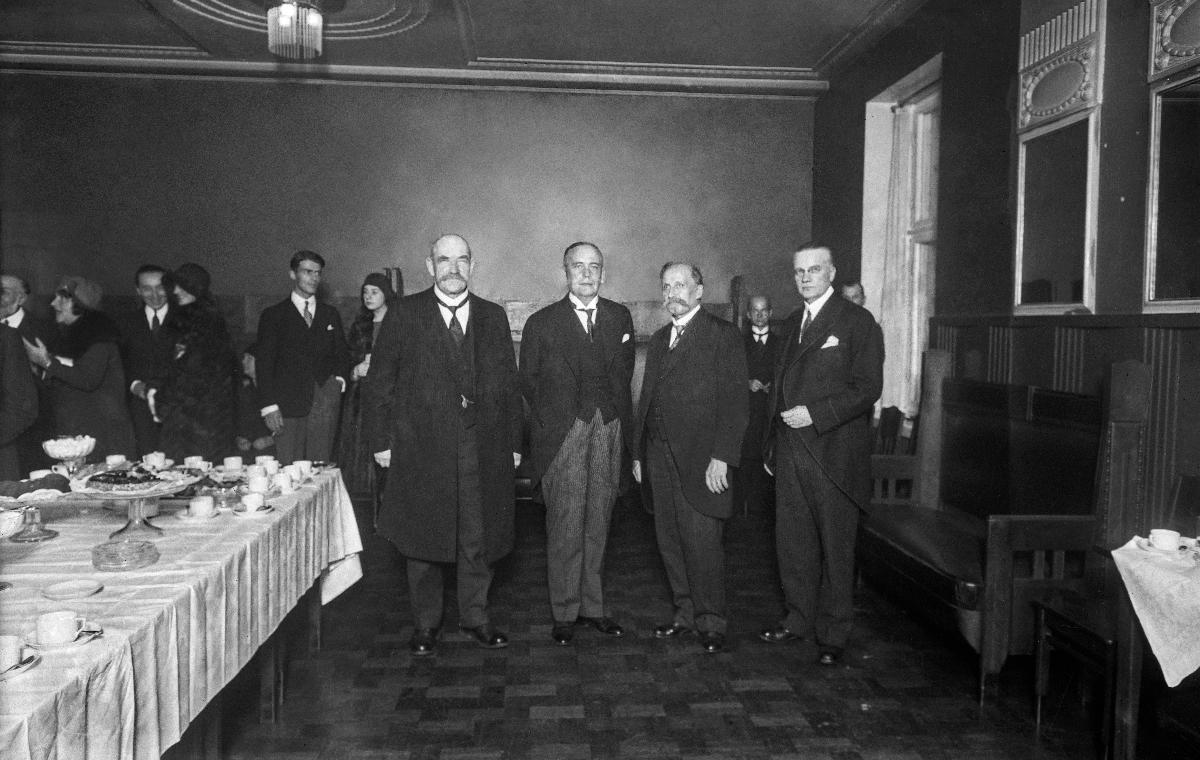
Eduskunnan avajaiset
Riksdagens öppnande; Opening of the Parliament
sisällön kuvaus: Eduskunnan avajaiset Helsingissä 21.10.1930. Vasemmalta oikealle: Pääministeri Svinhufvud, presidentti Relander, Kyösti Kallio ja Antti Tulenheimo. content description: Opening of the Parliament in Helsinki 21.10.1930. From left to right: Prime minister Svinhufvud, President Relander, Kyösti Kallio and Antti Tulenheimo. innehållsbeskrivning: Riksdagens öppnande i Helsingfors 21.10.1930. Från vänster till höger: Statsminister Svinhufvud, president Relander, Kyösti Kallio och Antti Tulenheimo.
Kuvaaja: Sundström, Hugo, kuvaaja
Vuosi: 1930
Paikka: Suomi, Uusimaa, Helsinki
Aiheet: Kallio, Kyösti; Relander, Lauri Kristian; Svinhufvud, Pehr Evind; Tulenheimo, Antti; politiikka; eduskunta (parlamentit); poliitikot; kansanedustajat; ryhmäkuva; HBL; politics; parliament; politicians; members of parliament; representatives; members of the parliament; politik; riksdagen; politiker; riksdagsledamöter; riksdagsmän